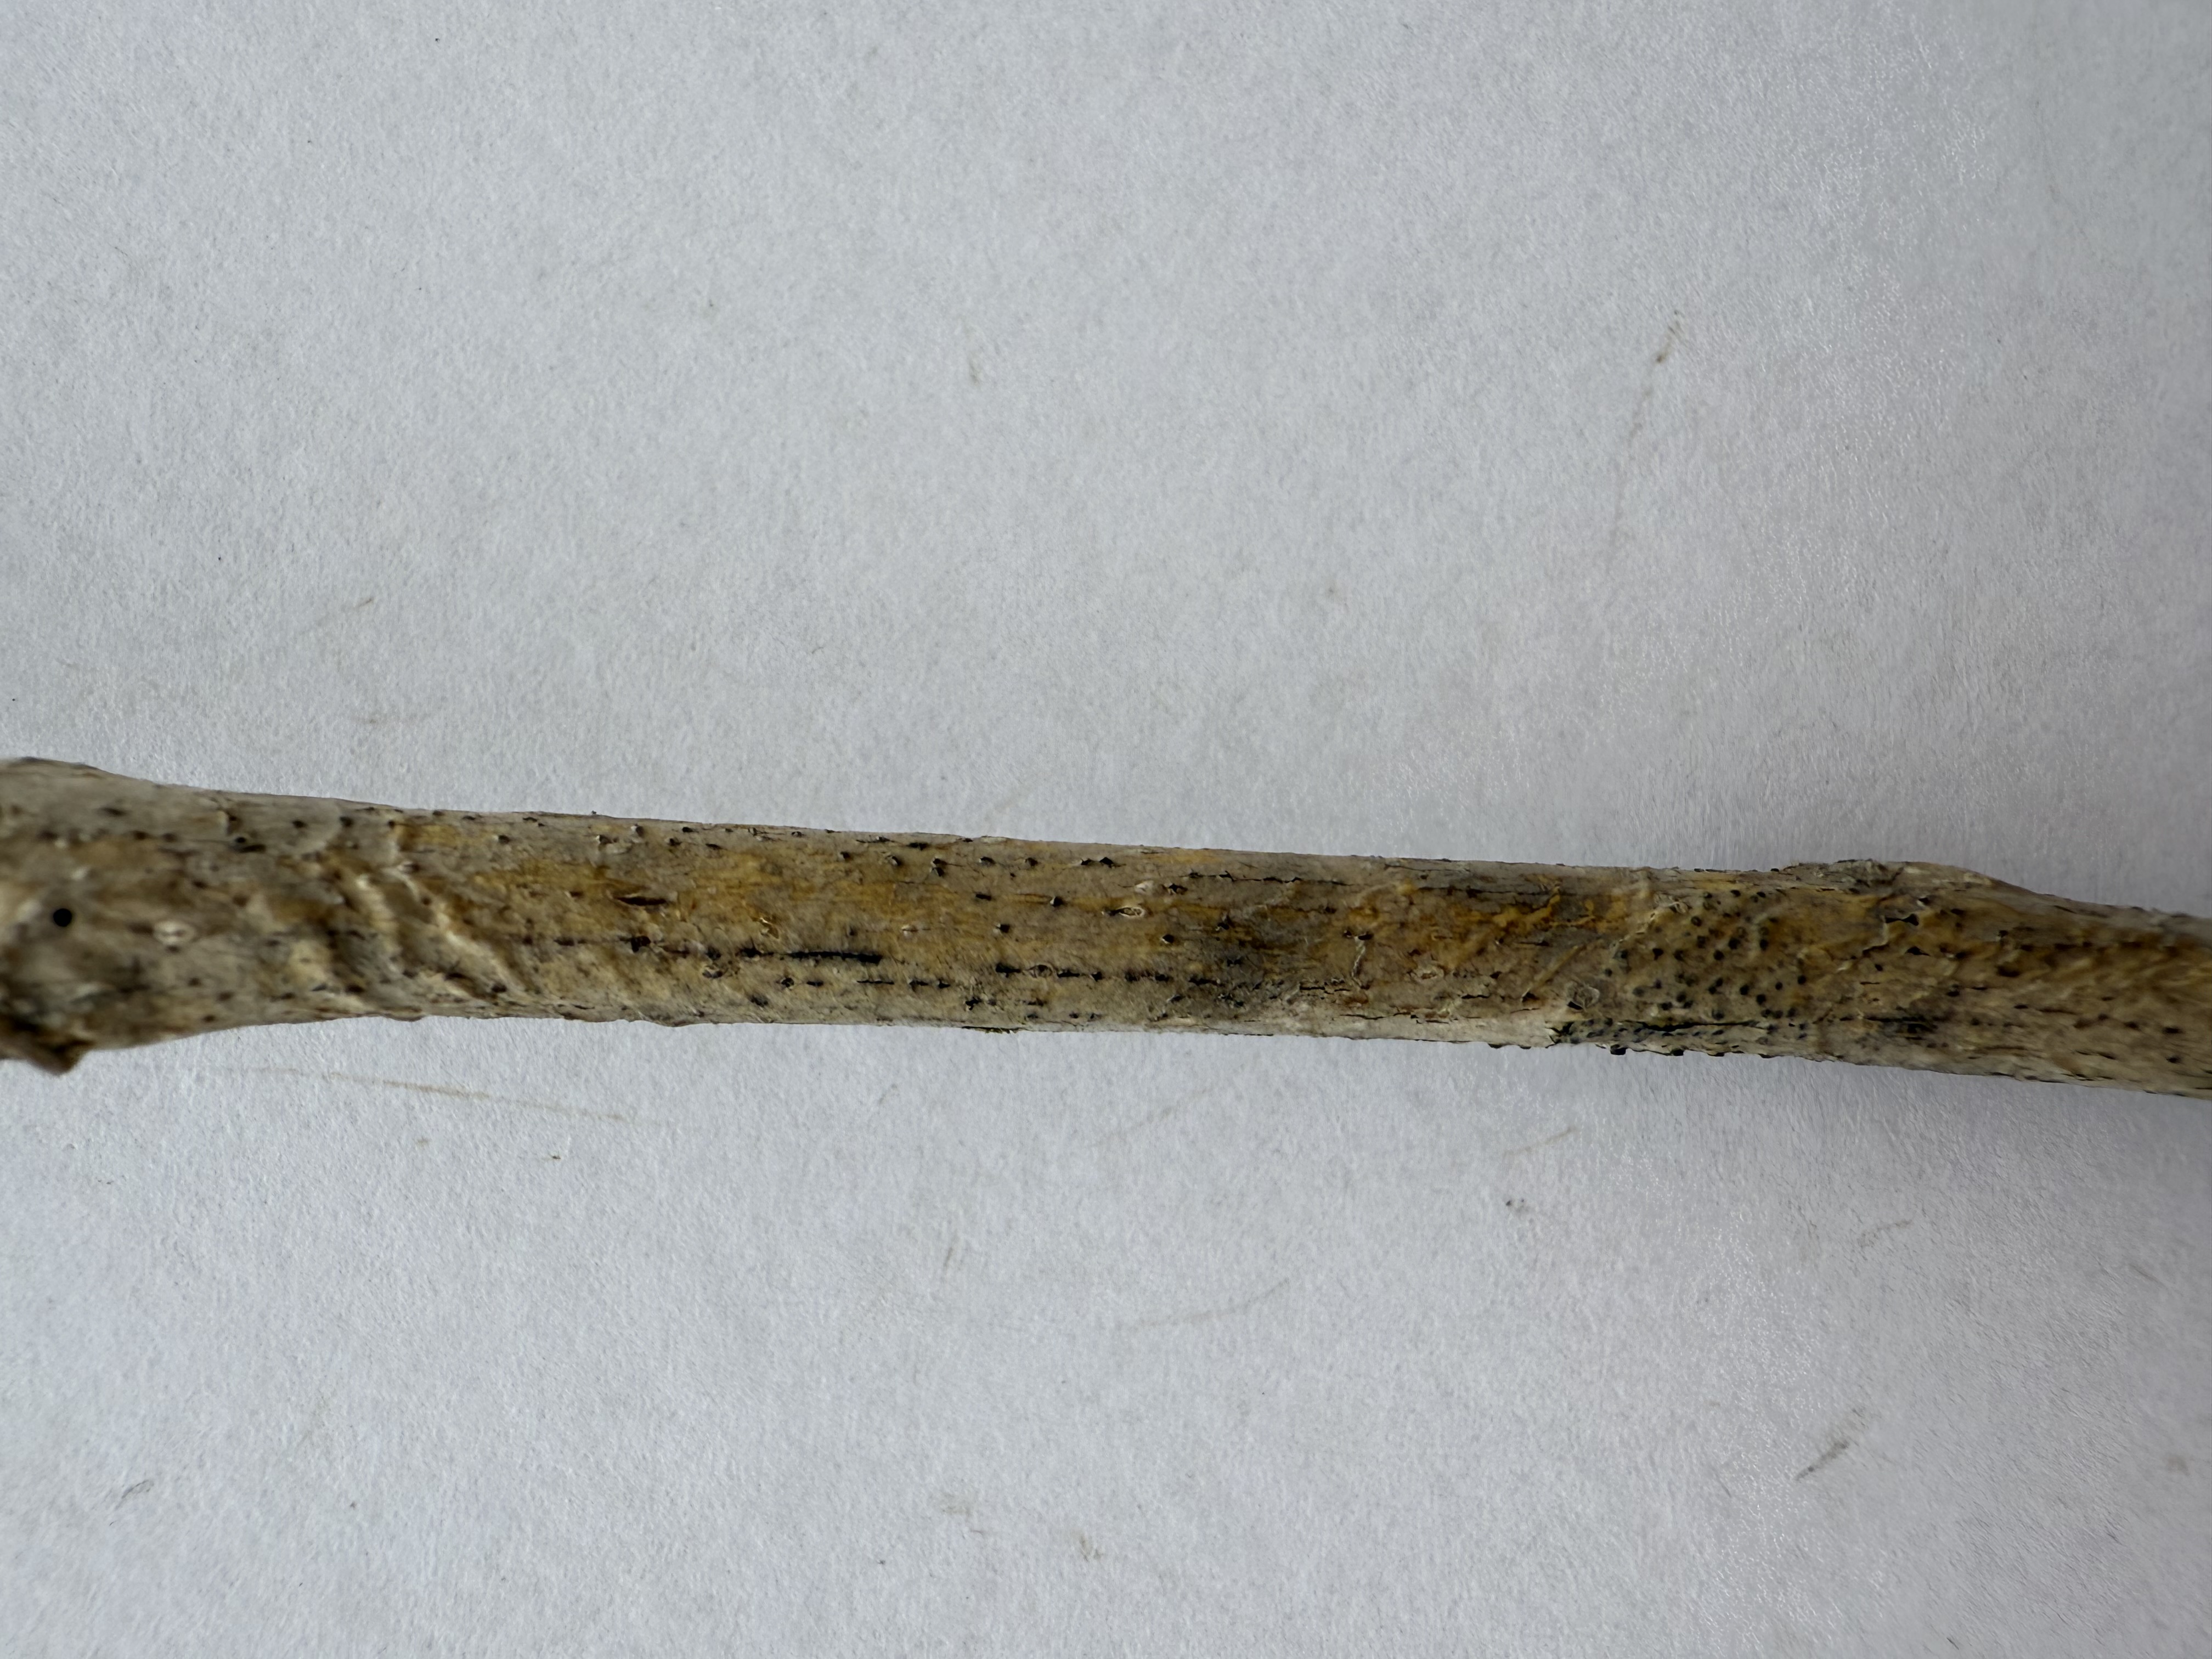
Variety: Black Mulberry